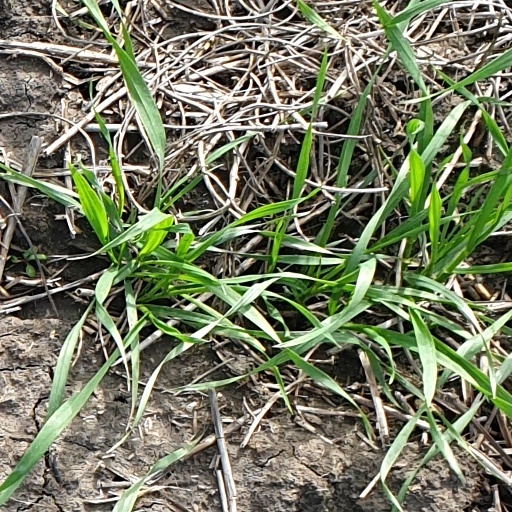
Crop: wheat